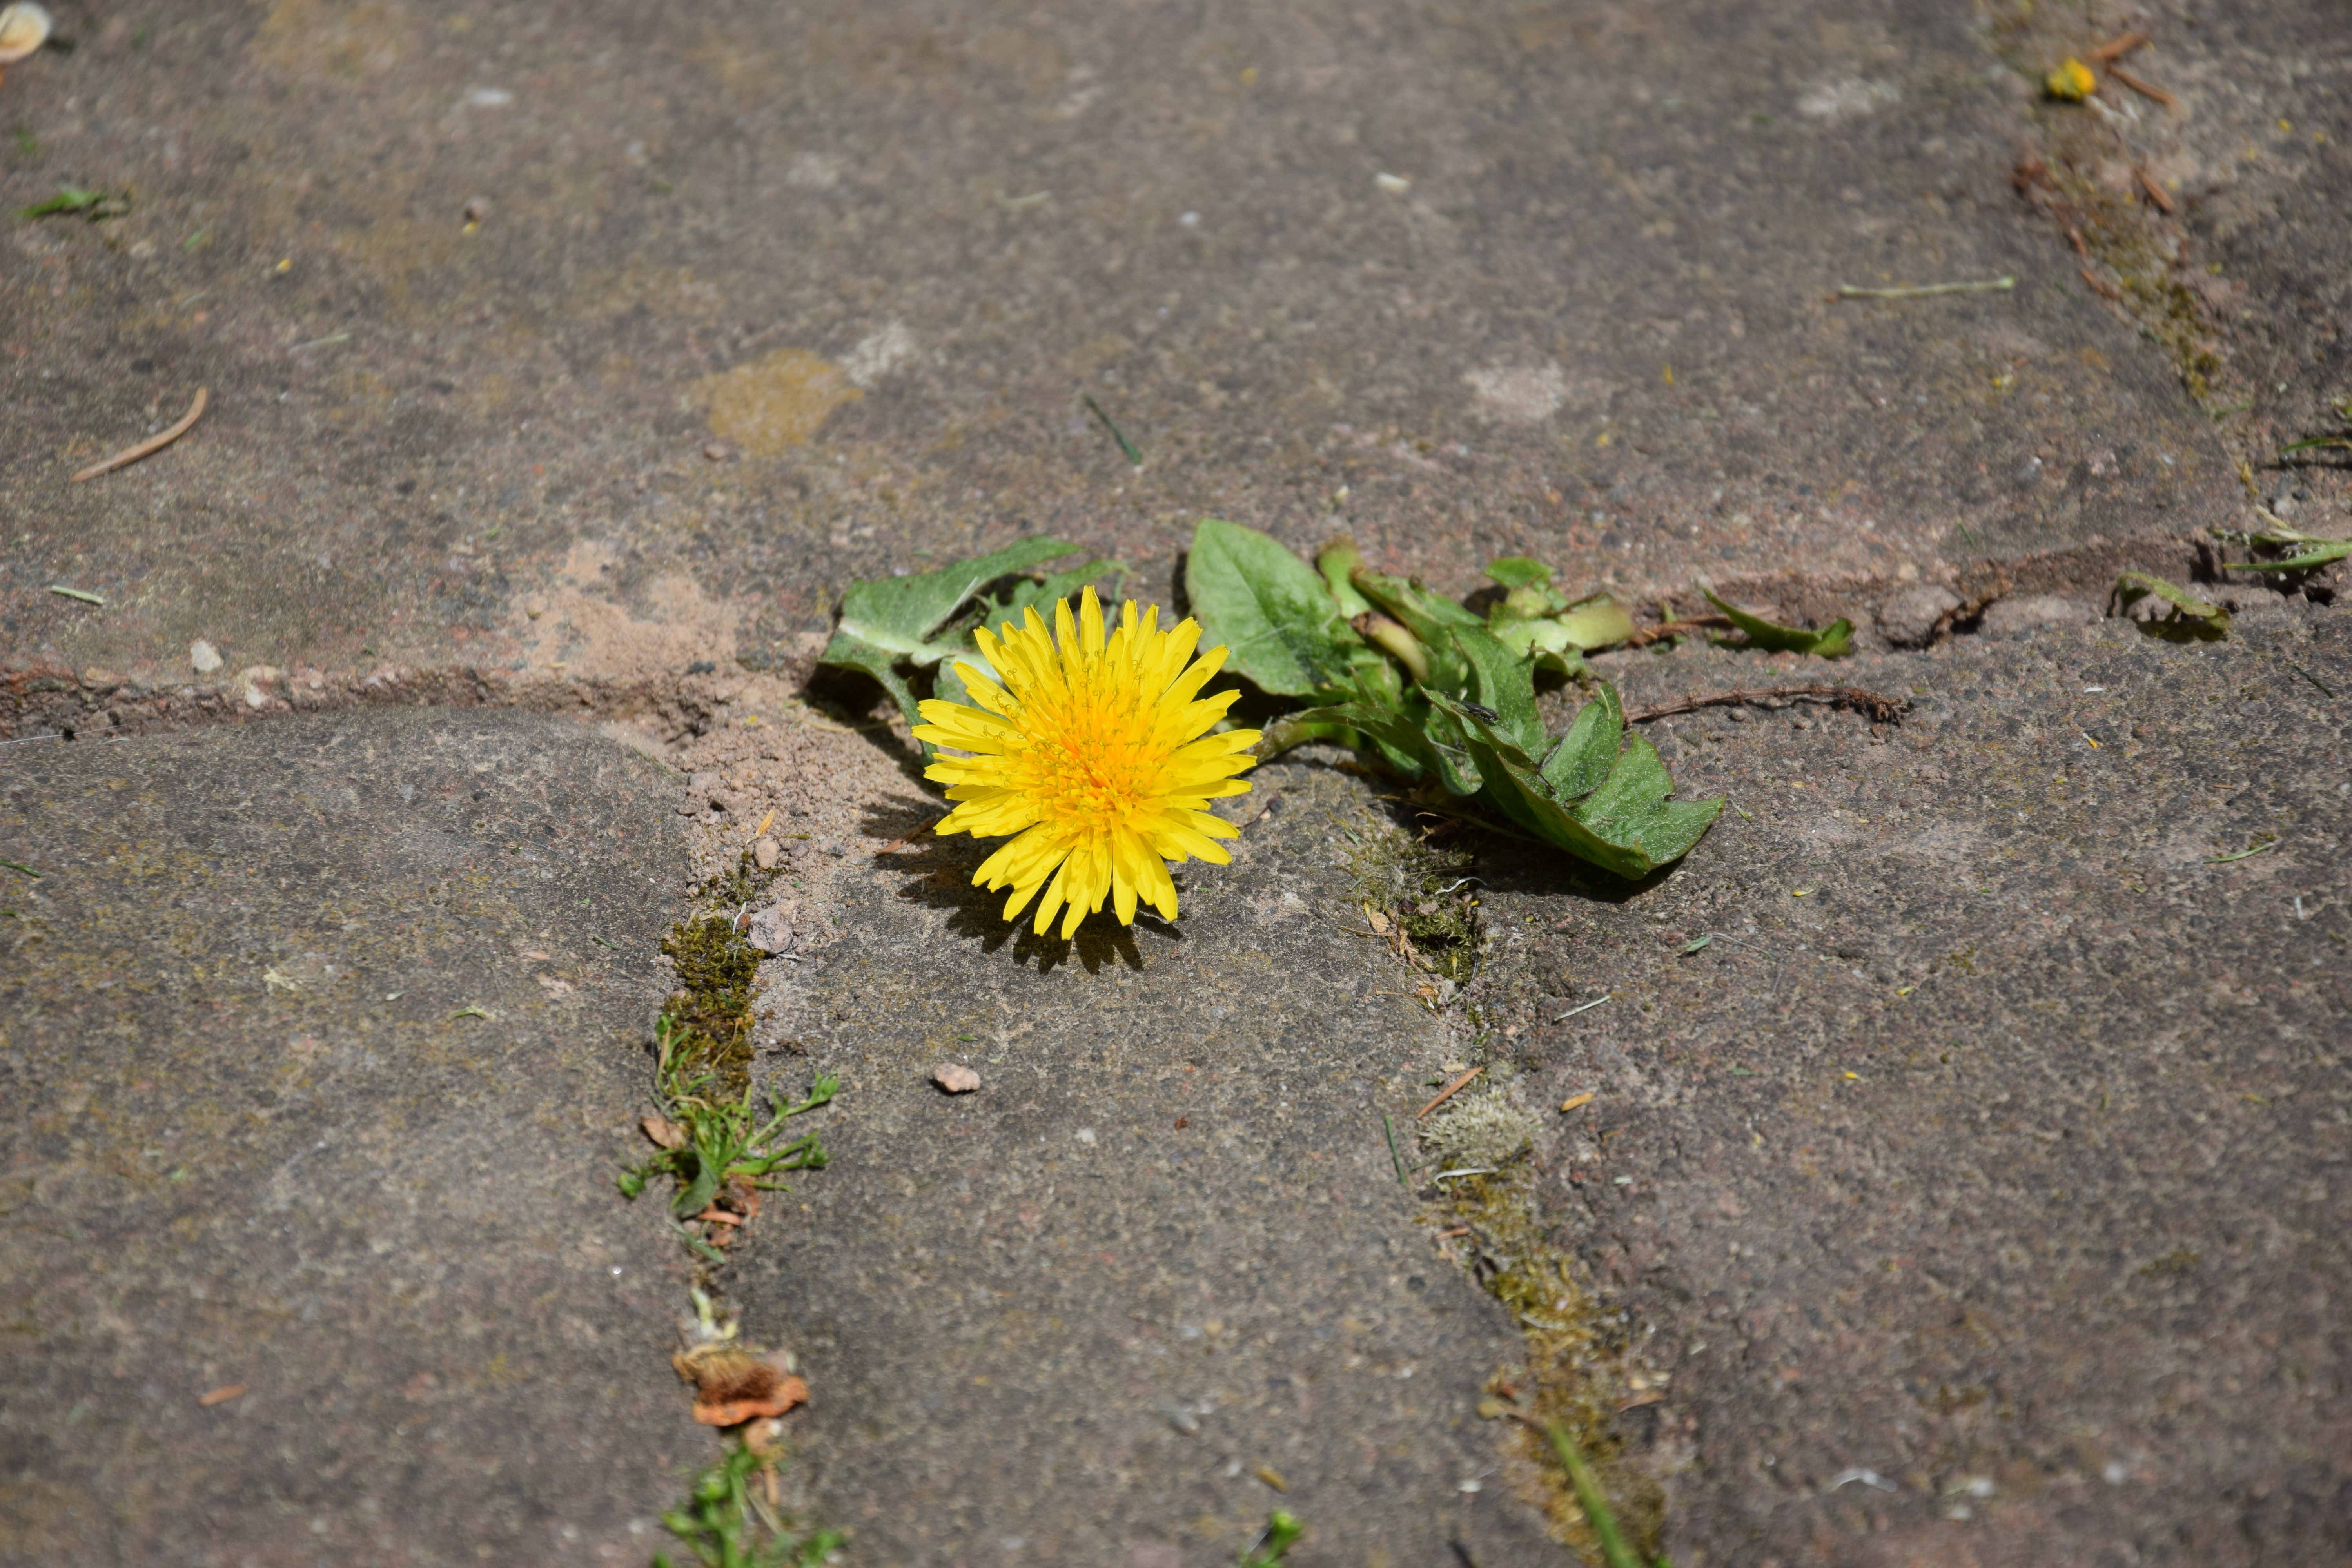
nature, grass, plant, lawn, dandelion, leaf, flower, green, autumn, soil, botany, yellow, garden, flora, wildflower, flowering plant, daisy family, land plant